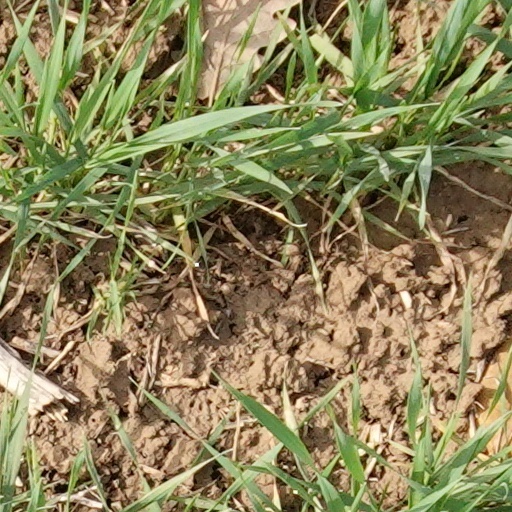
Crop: wheat